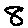
Label: 8